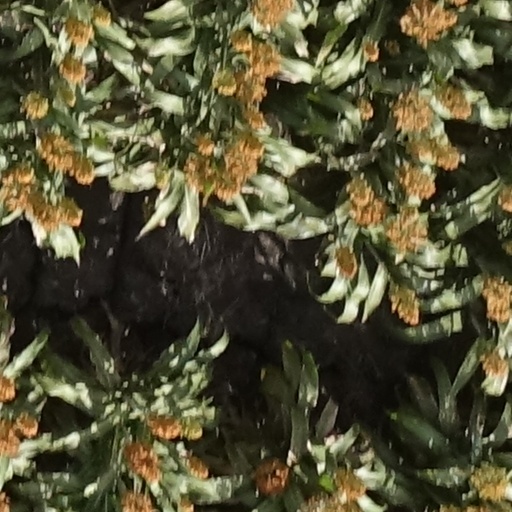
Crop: sorghum